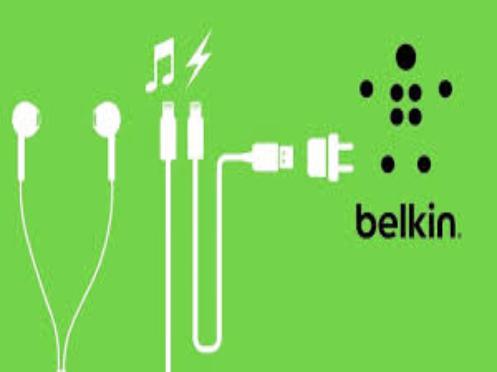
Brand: BELKIN-1
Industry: Electronic